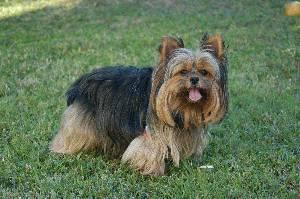
yorkshire terrier